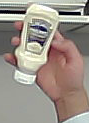
Product: heinz_mayo